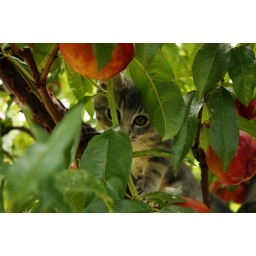
Hiding in the fruit trees